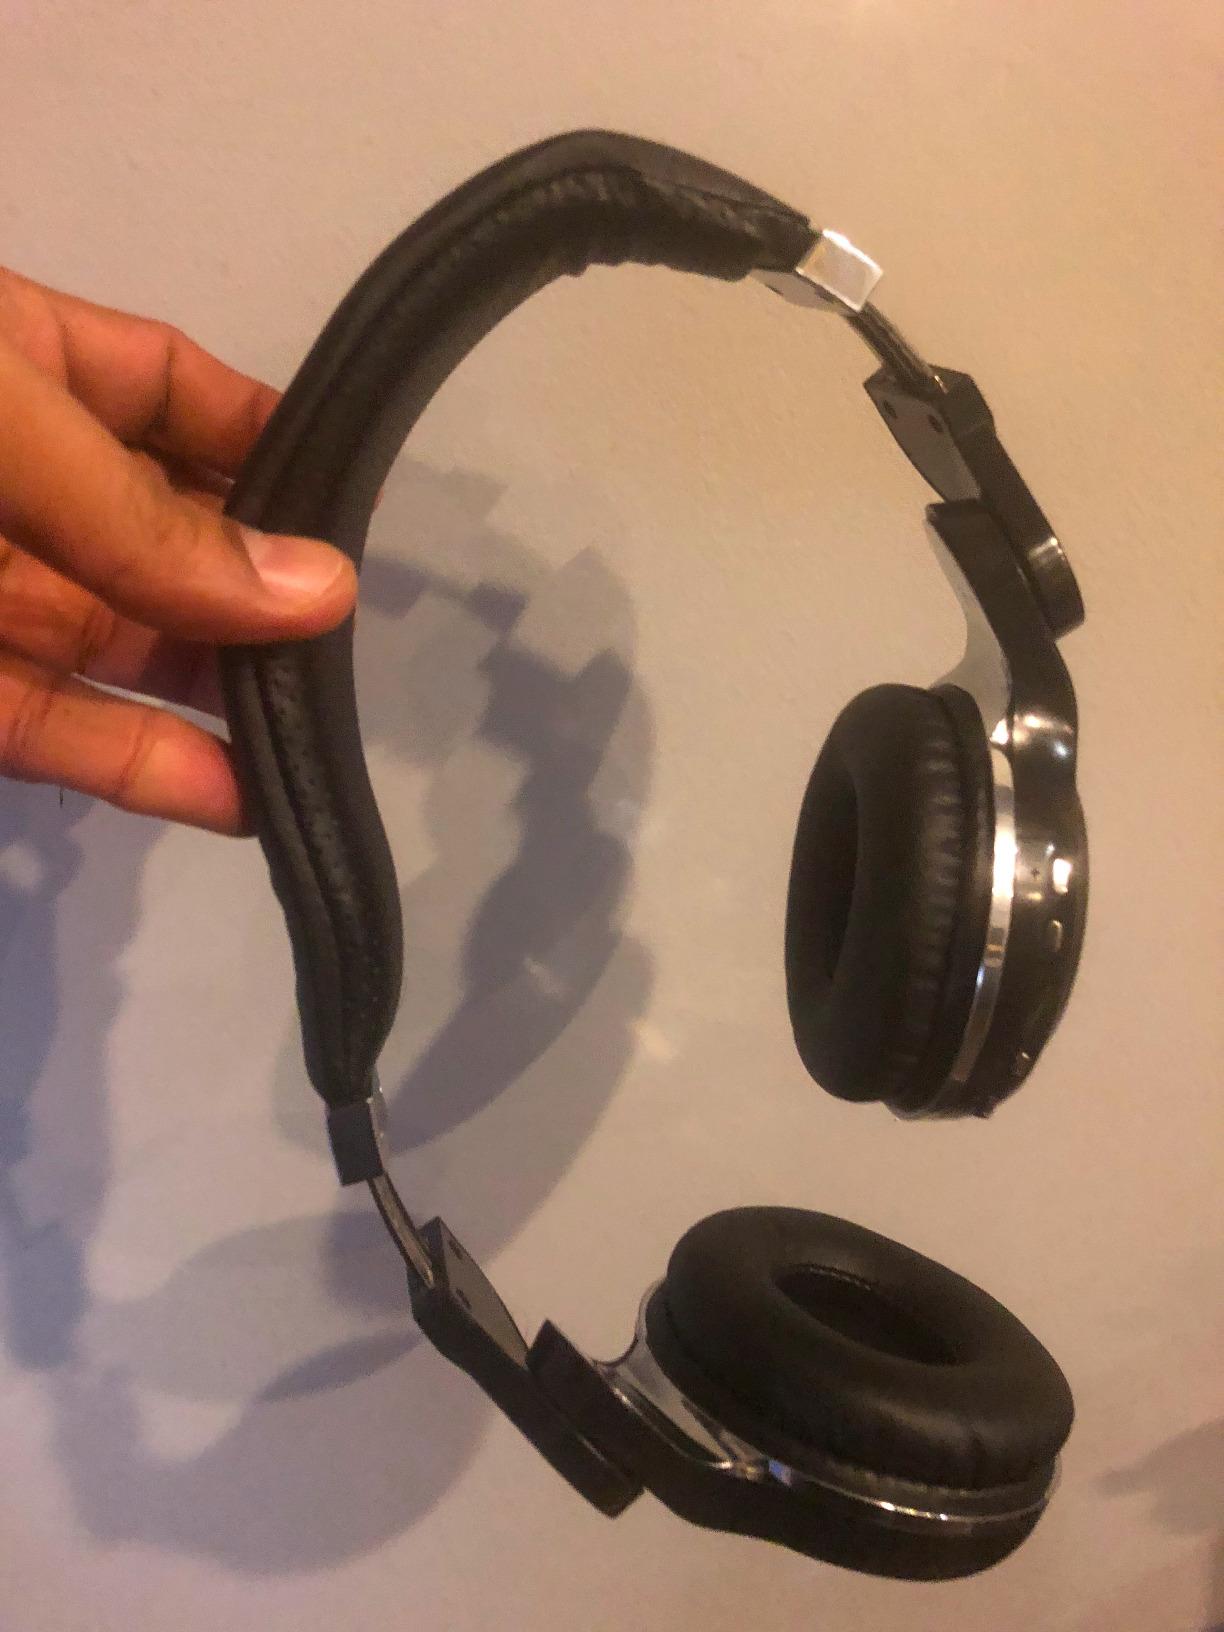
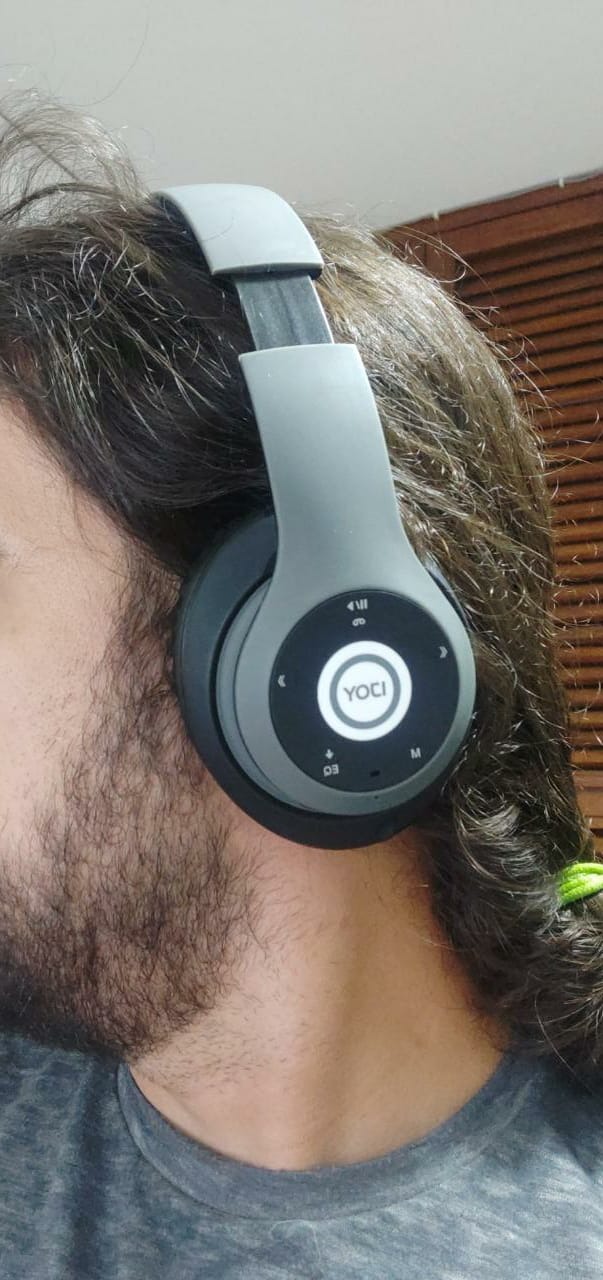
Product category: headphones
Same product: no